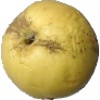
Label: golden_apple